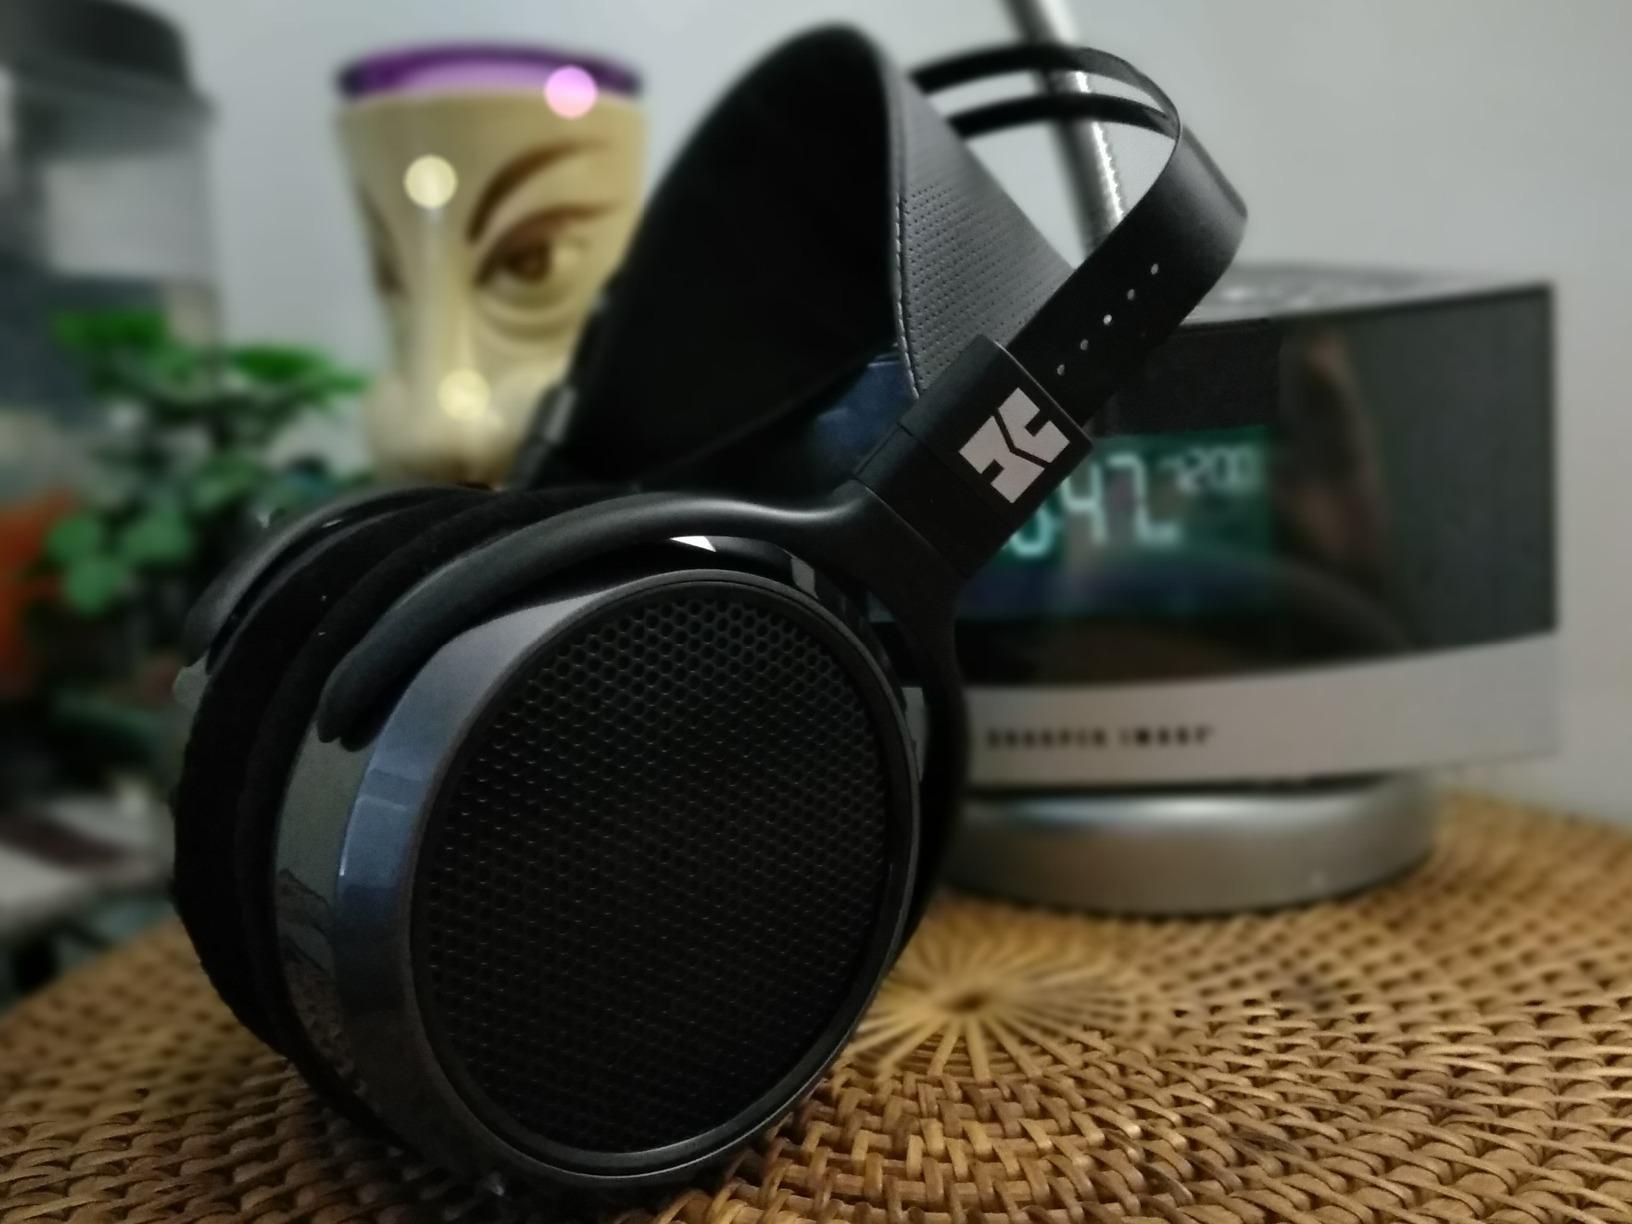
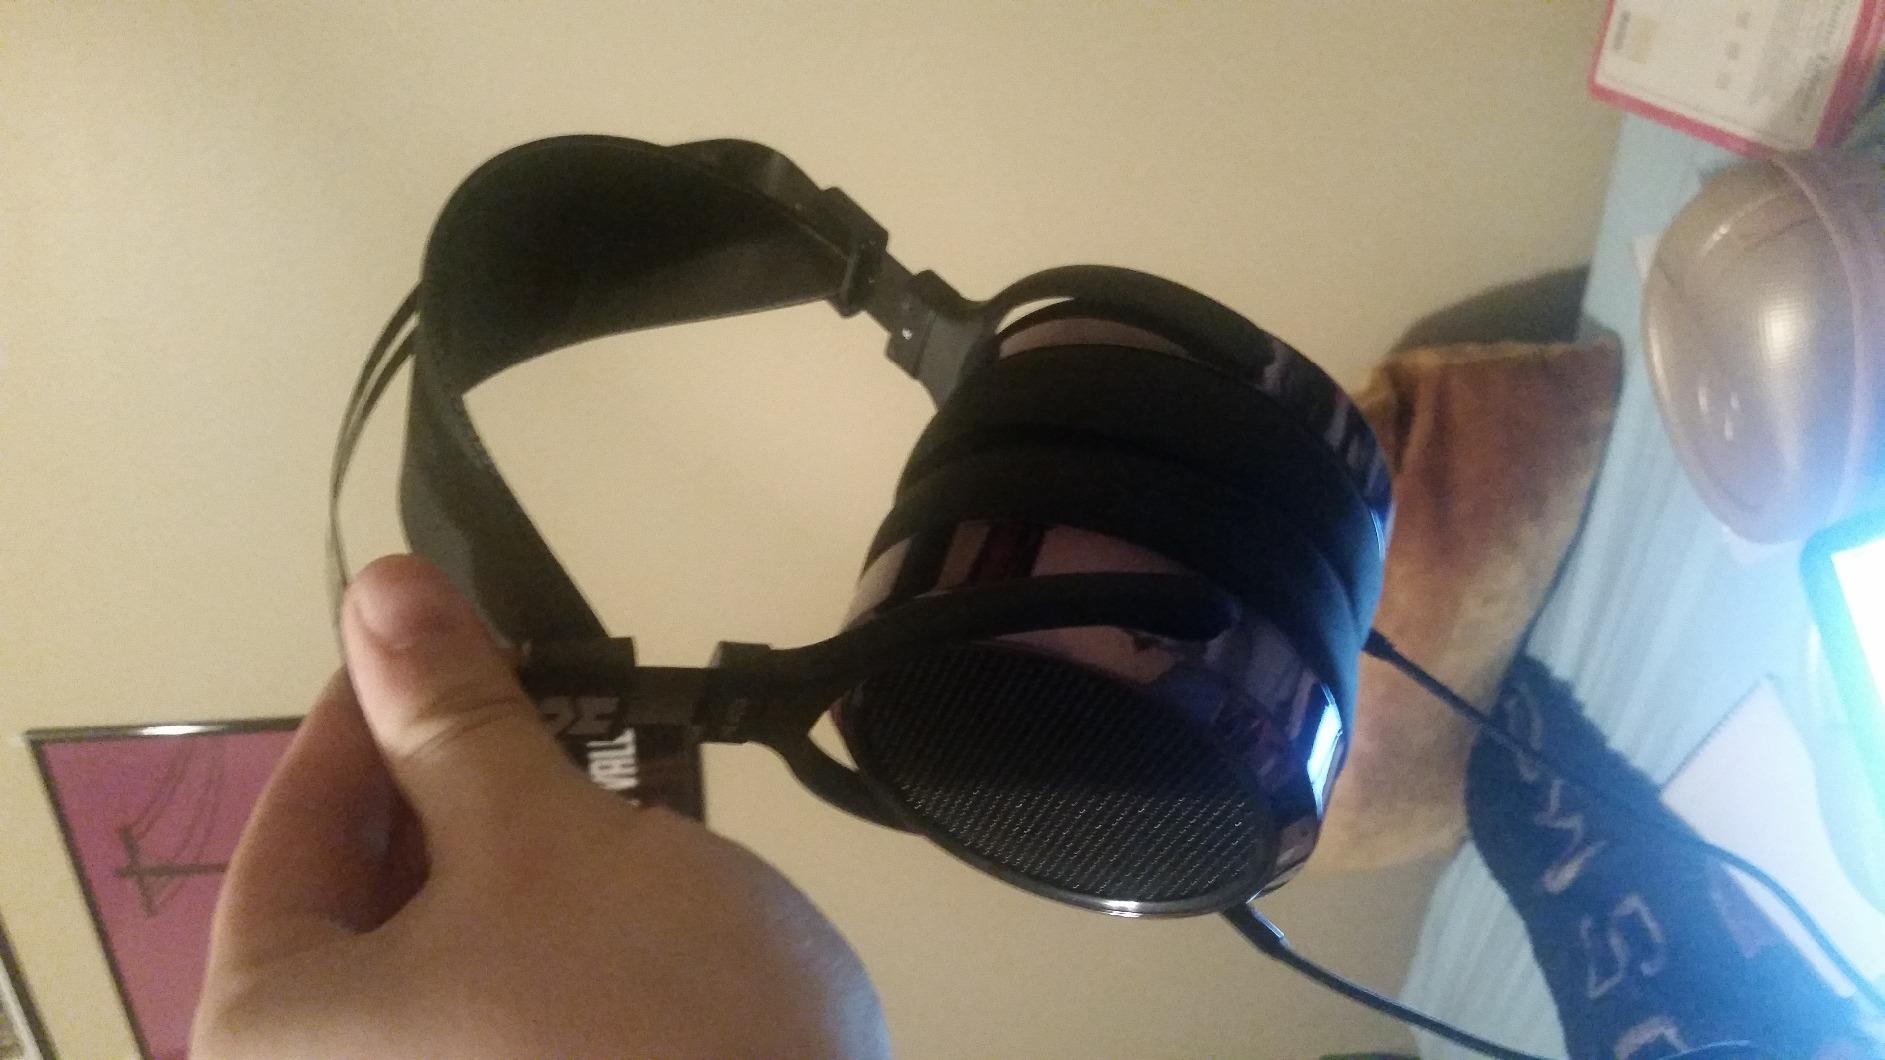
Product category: headphones
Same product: yes